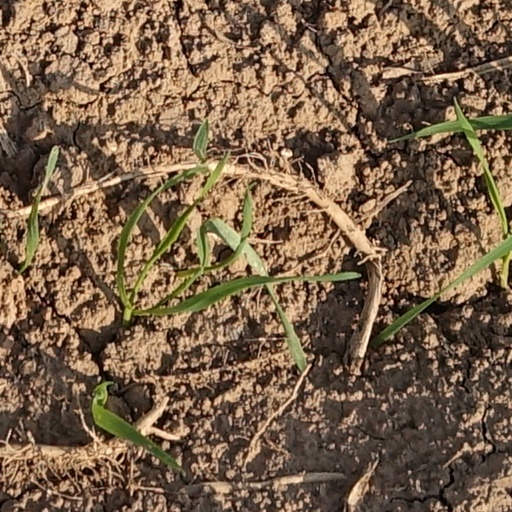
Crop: wheat